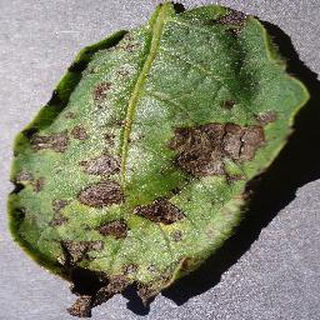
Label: potato_early_blight